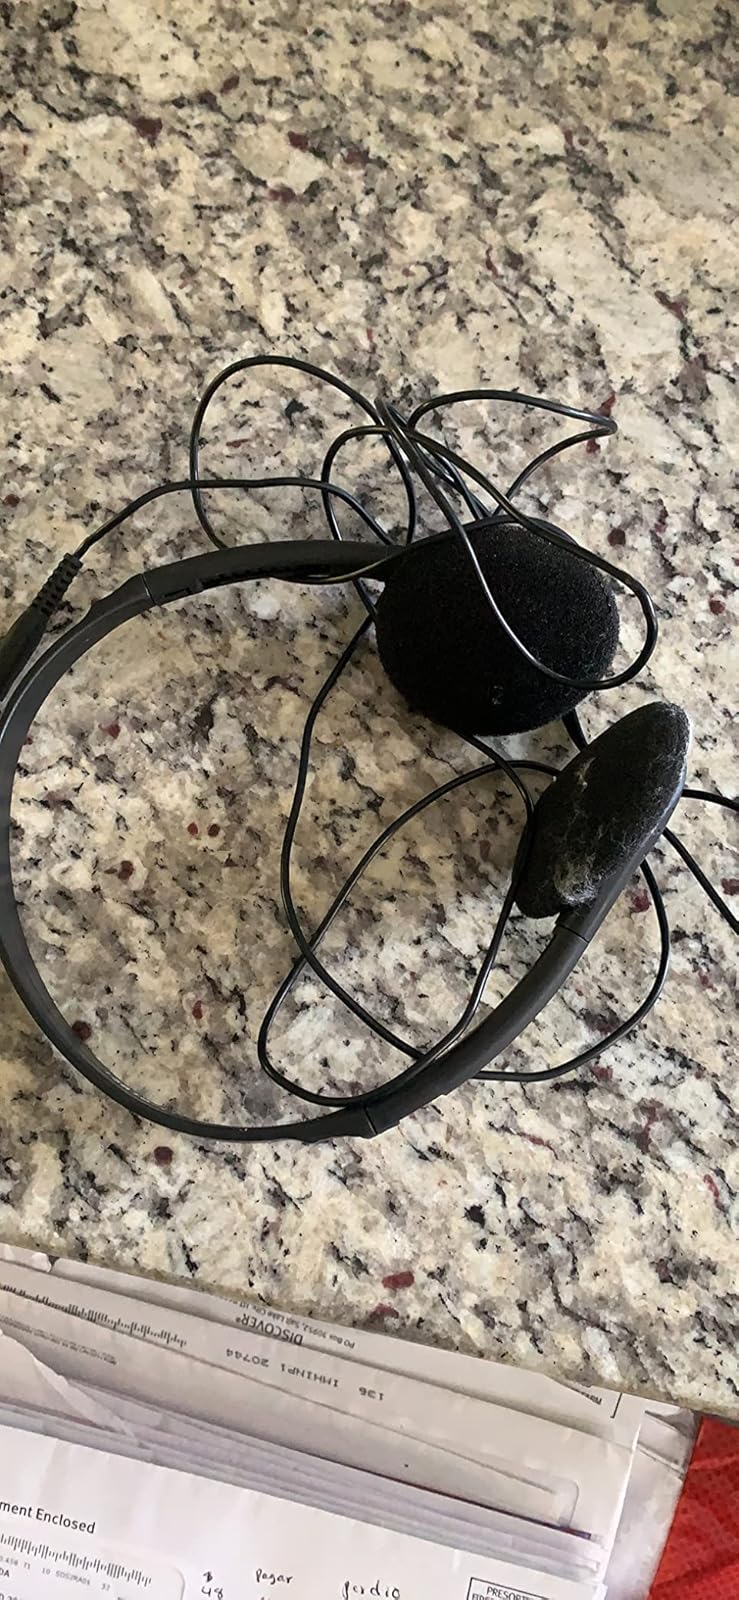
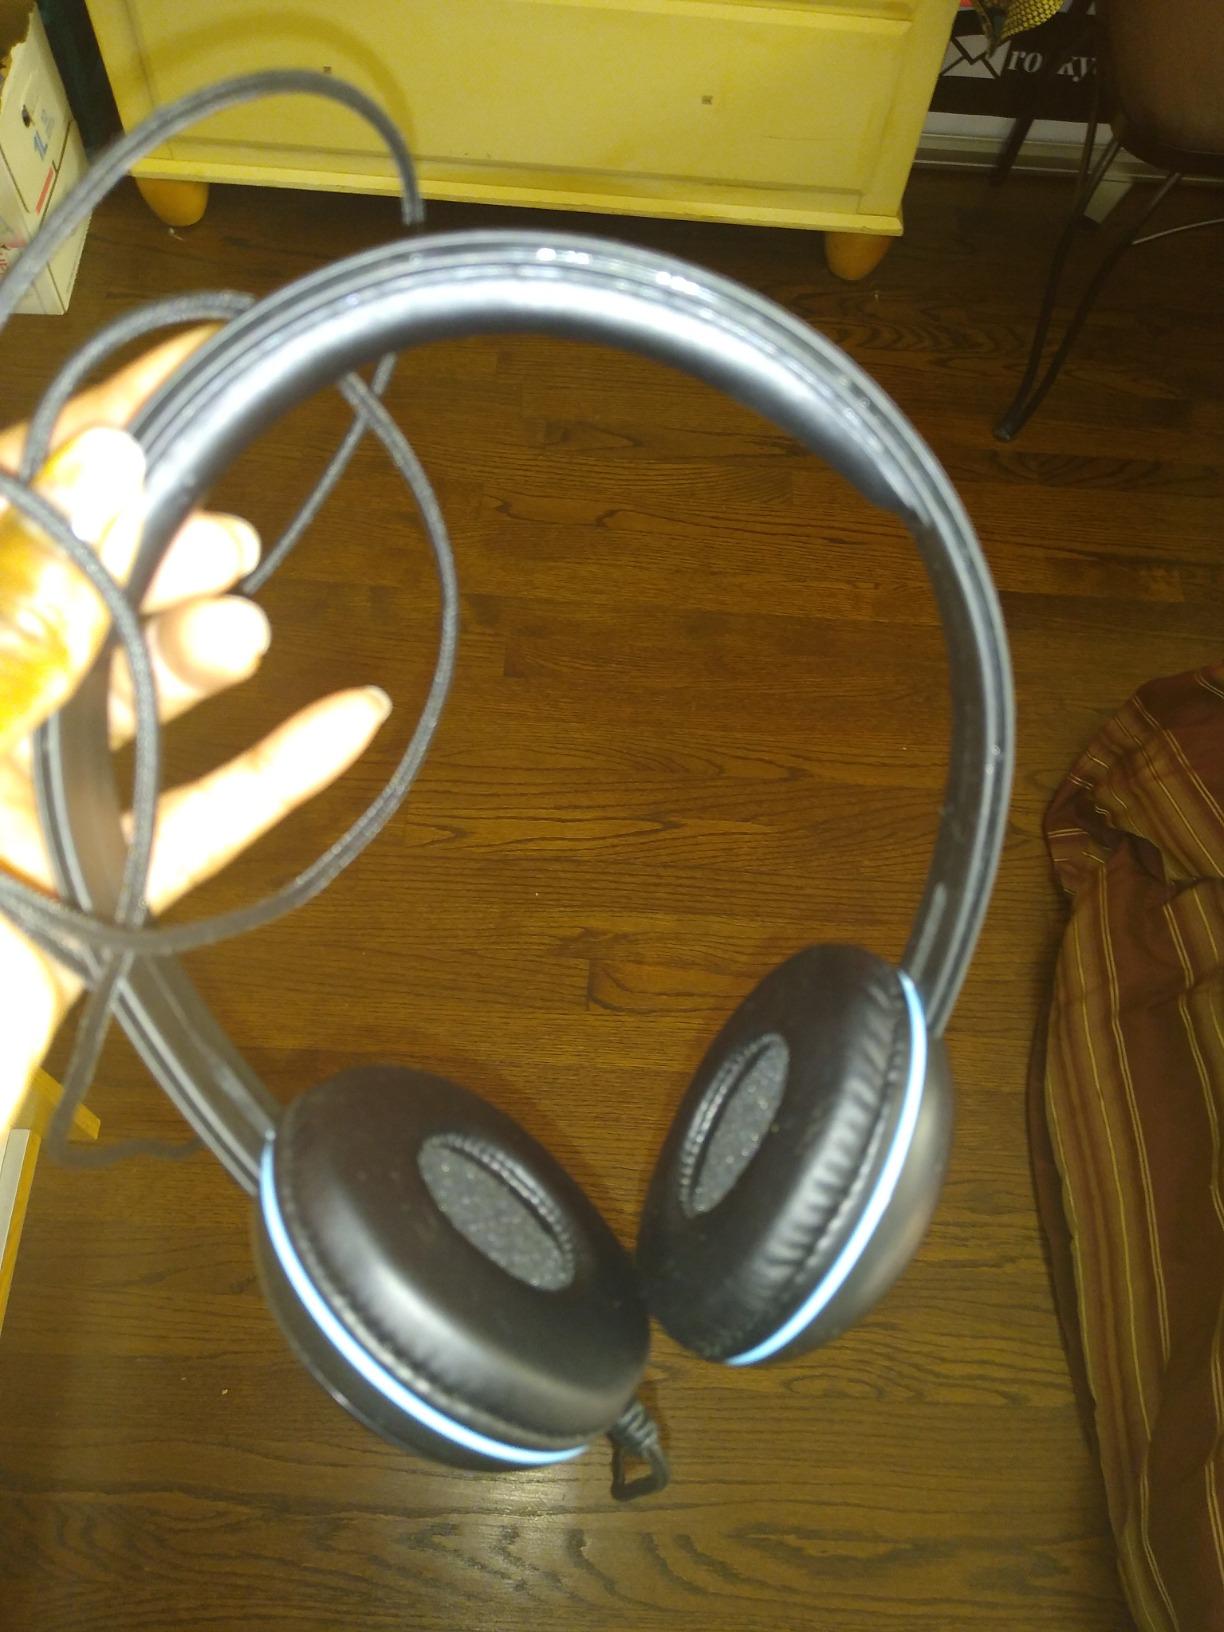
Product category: headphones
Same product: no